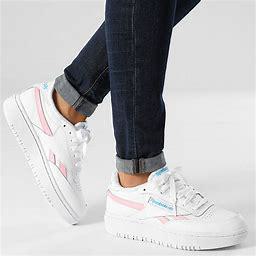
Brand: Reebok
Model: Club C Revenge